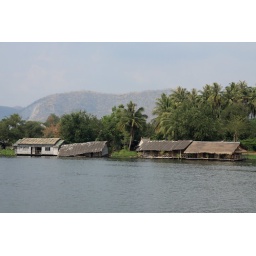
Thai house sinking in the Kwai river n Kanchanaburi